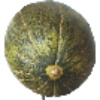
Label: melon_piel_de_sapo